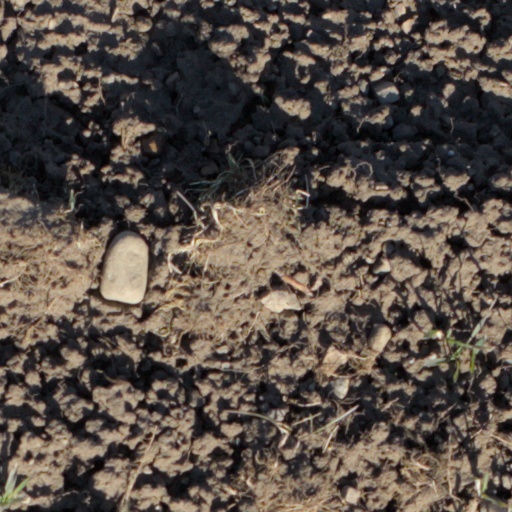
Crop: wheat